St. John's Eve (short story)

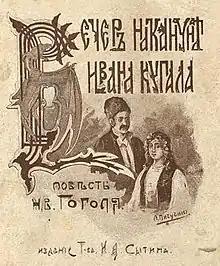
Cover of illustrated publication of St. John's Eve (1909)

"St. John's Eve", also known as "The Eve of Ivan Kupala", is the second short story in the collection "Evenings on a Farm Near Dikanka" by Nikolai Gogol. It was first published in 1830 in the Russian literary periodical "Otechestvennye Zapiski" and in book form in 1831.